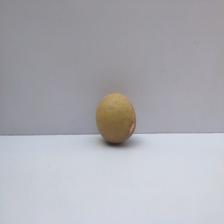
Size: Small